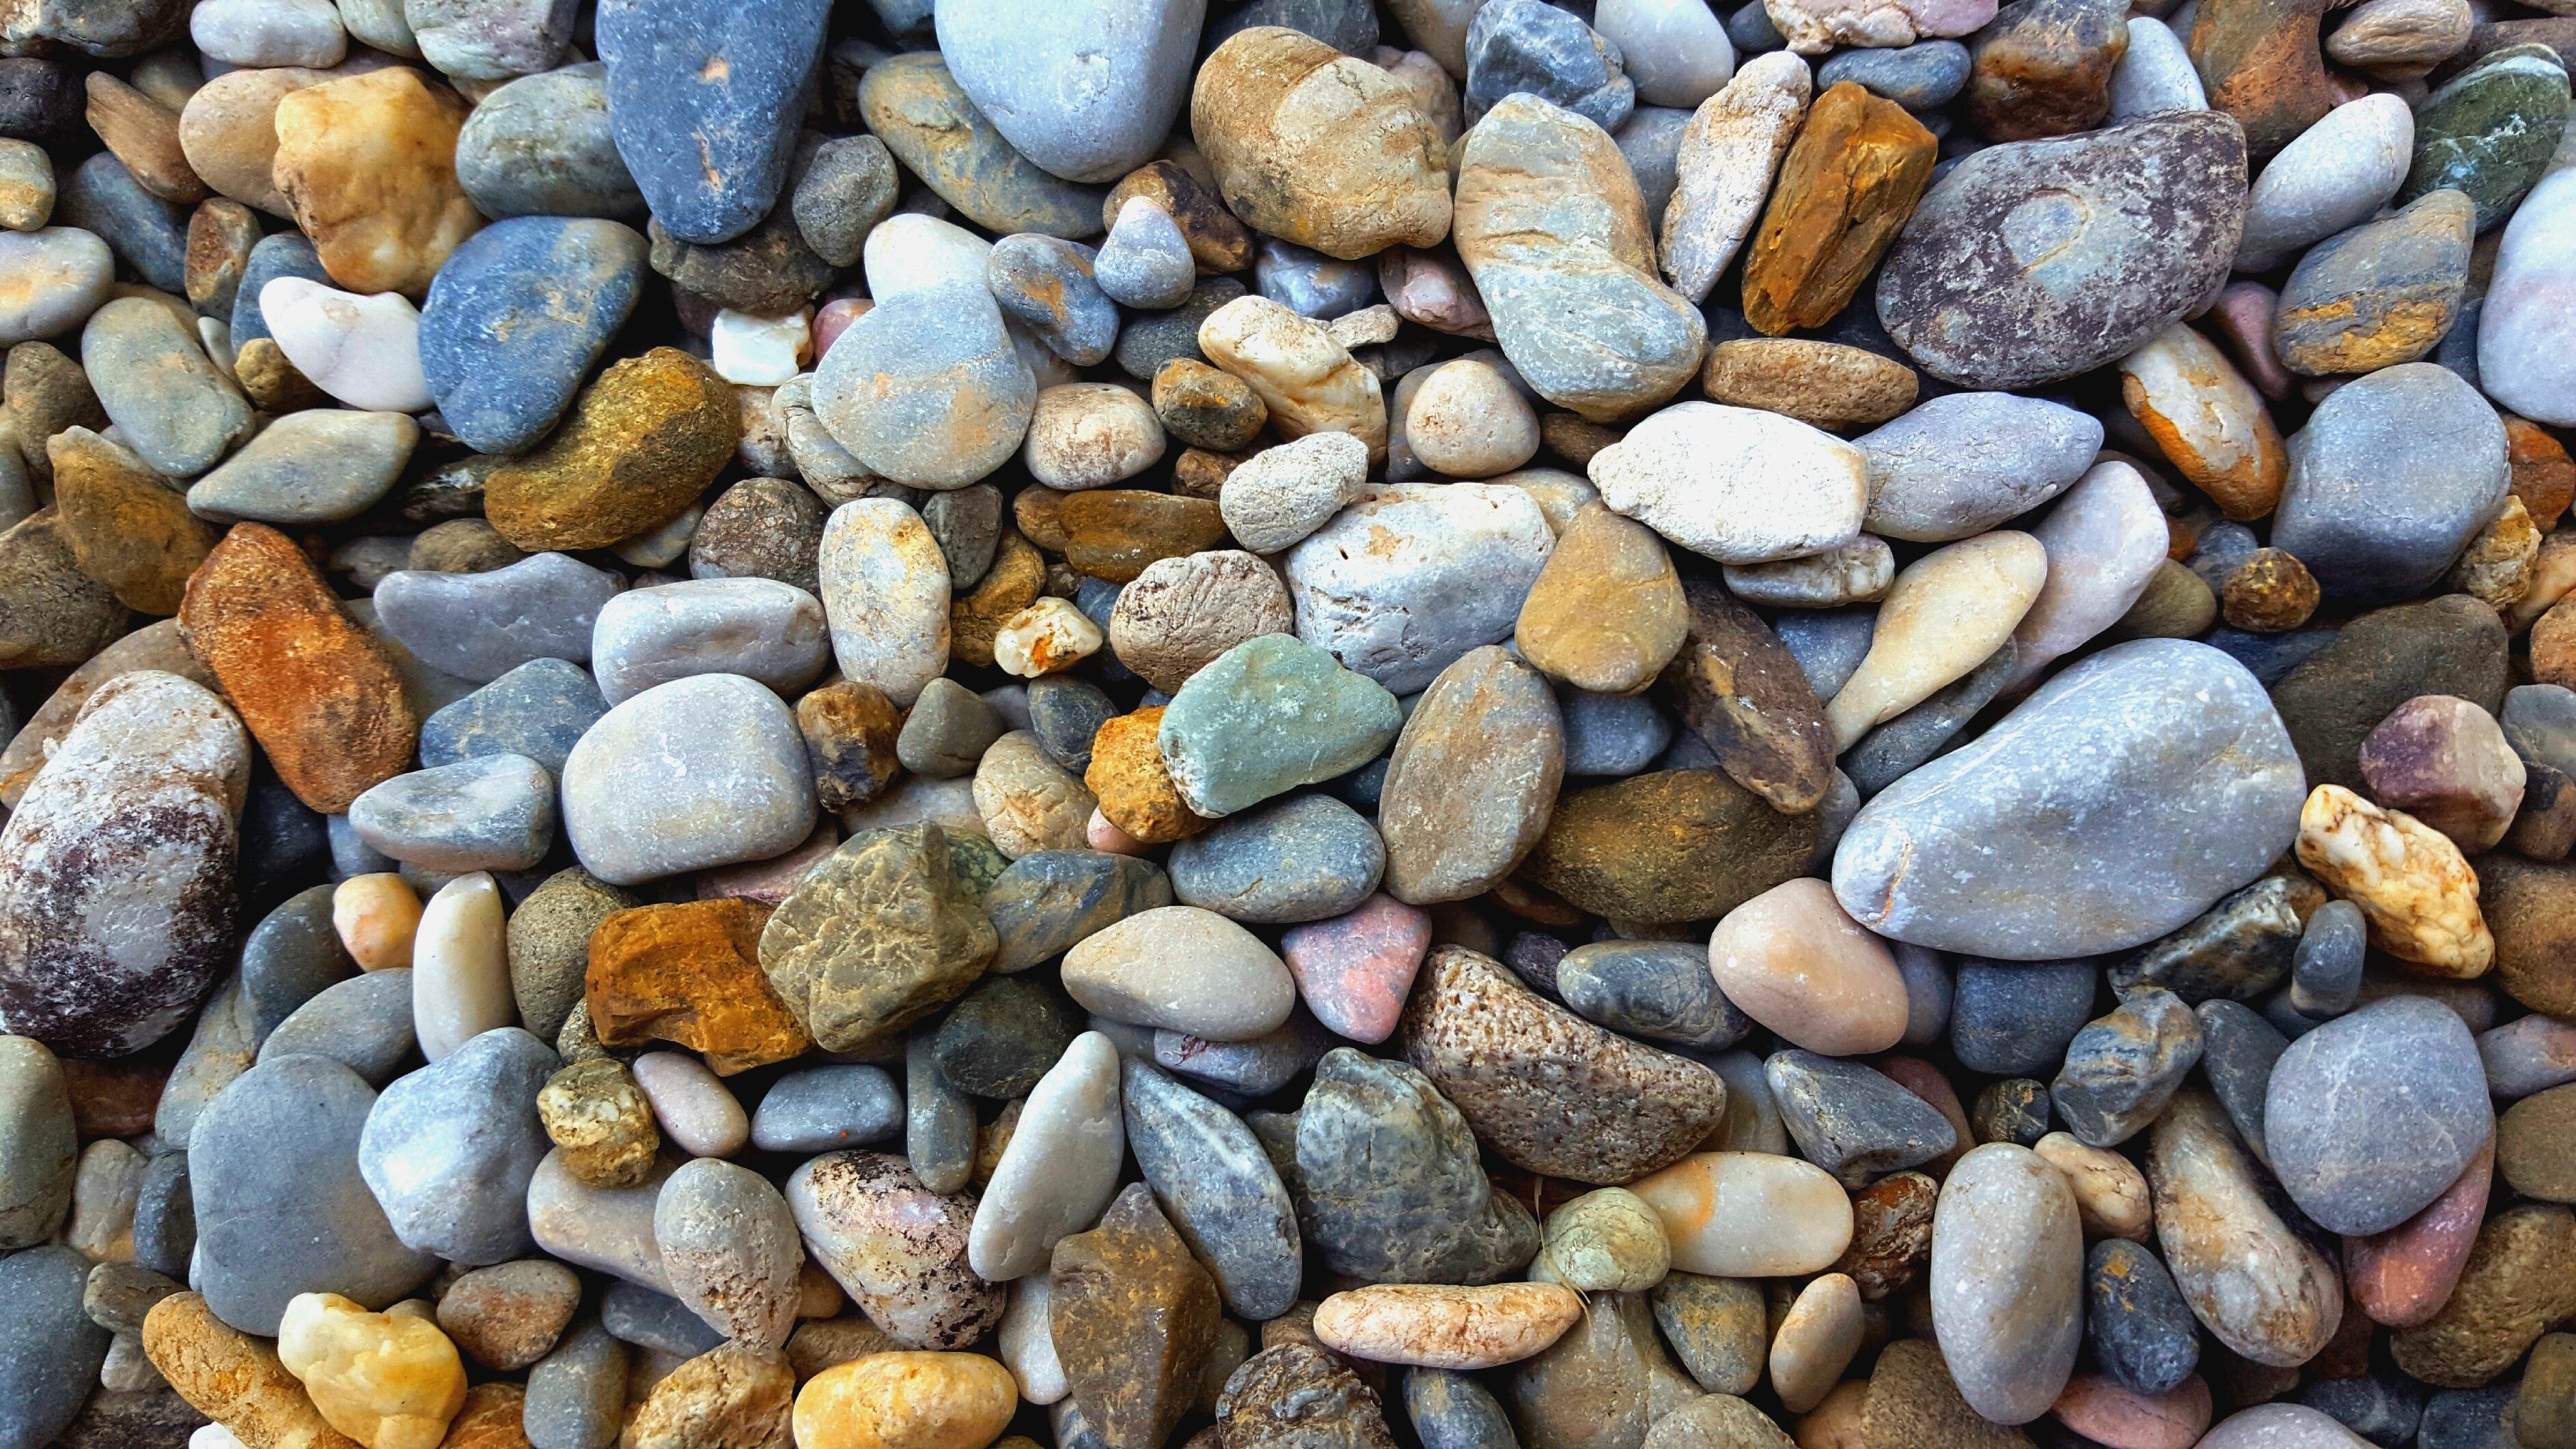
work, man, beach, landscape, sea, water, nature, outdoor, sand, rock, person, suit, mountain, people, sky, girl, woman, sunset, white, sport, city, stone, cityscape, looking, summer, vacation, travel, male, cliff, asian, standing, portrait, young, balance, pebble, peace, blue, business, freedom, black, extreme, mountain top, health, material, zen, cheerful, one, rubble, gravel, back, job, top, adult, success, achievement, indonesian, stand out, how to, rockz, asian man